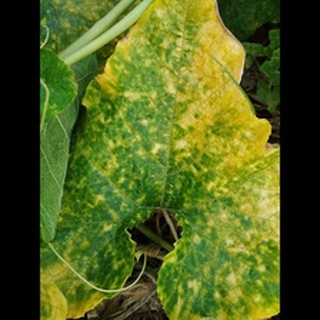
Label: pumpkin_mosaic_disease